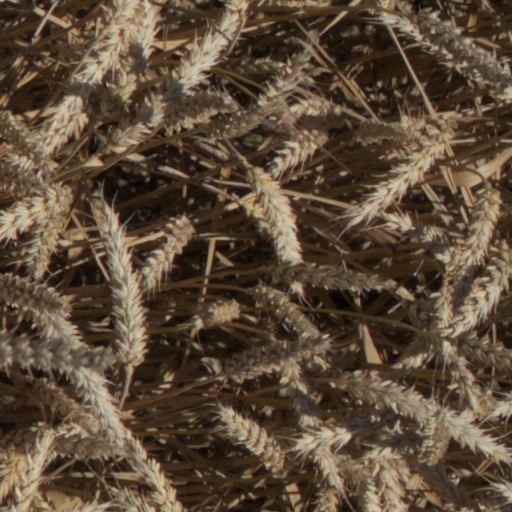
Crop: wheat